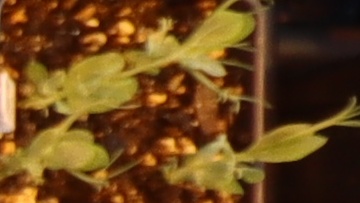
Label: Field Pea